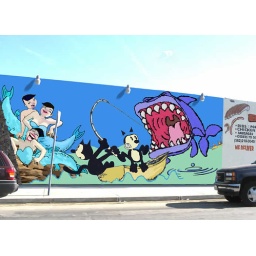
This is a proposed design for a fish market in Long Beach, Ca that is a tribute to 1930's animation.